Moscow

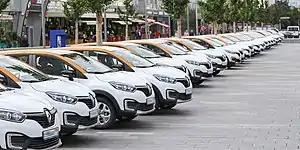
, Moscow has the largest fleet of carsharing vehicles in the world, with more than 30,000 cars.

The Moscow Metro system is famous for its art, murals, mosaics, and ornate chandeliers. It started operation in 1935 and immediately became the centrepiece of the transportation system. More than that it was a Stalinist device to awe and reward the populace, and give them an appreciation of Soviet realist art. It became the prototype for future Soviet large-scale technologies. Lazar Kaganovich was in charge; he designed the subway so that citizens would absorb the values and ethos of Stalinist civilisation as they rode. The artwork of the 13 original stations became nationally and internationally famous. For example, the Sverdlov Square subway station featured porcelain bas-reliefs depicting the daily life of the Soviet peoples, and the bas-reliefs at the Dynamo Stadium sports complex glorified sports and the physical prowess of the powerful new "Homo Sovieticus" (Soviet man).